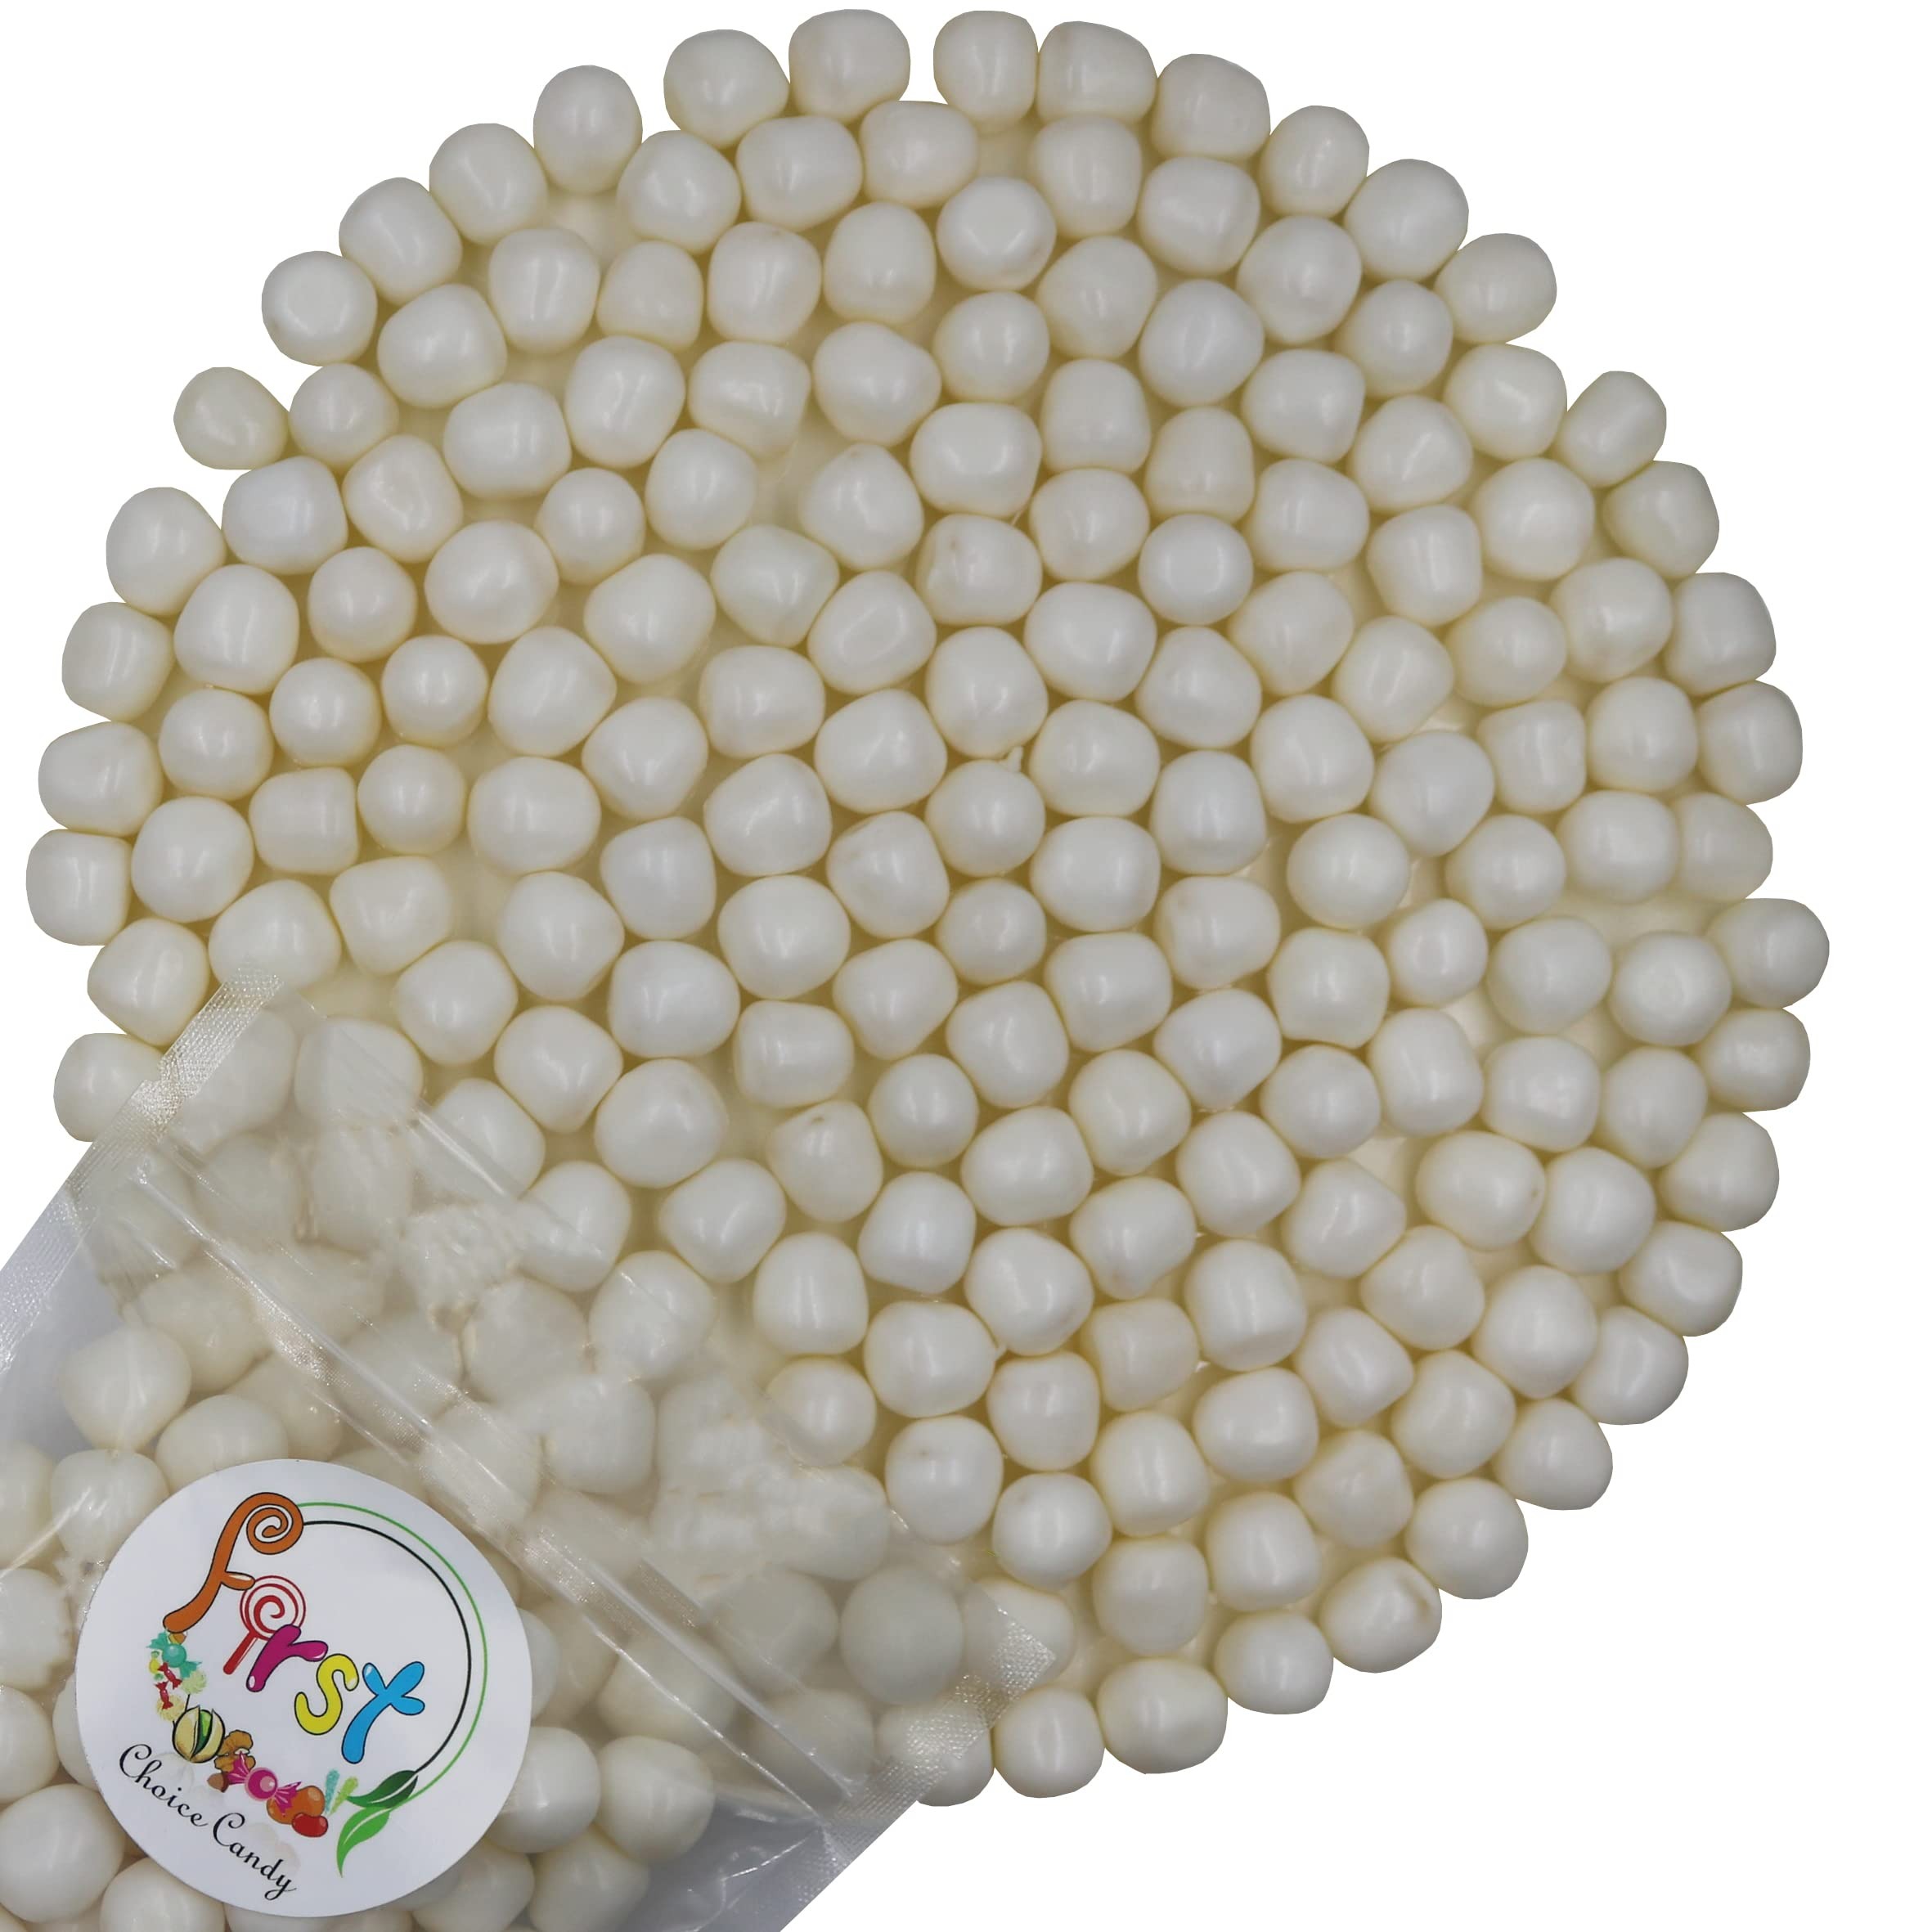
Item Name: Sour Chewy Fruit Candy Balls (White Pina Colada, 2 Pound)
Bullet Point 1: White Pina Colada Fruit Sours Chewy Candy Balls 2LB Bag
Bullet Point 2: Delicious, Soft and mouth watering
Bullet Point 3: Perfect Gift for Baby Shower, Holiday, Birthday, Get well, Anniversary and any party Celebration
Bullet Point 4: Country of Origin: United States
Product Description: Savor the island-inspired taste of our white pina colada fruit sours spheres! This original candy is beautiful to behold and features an exotic flavor that'll whisk your taste buds away to paradise. The surface is smooth so it is delightful to touch. Take a bite and enjoy smooth confection with tropical pina colada flavor!
Value: 32.0
Unit: Ounce

Price: 18.99